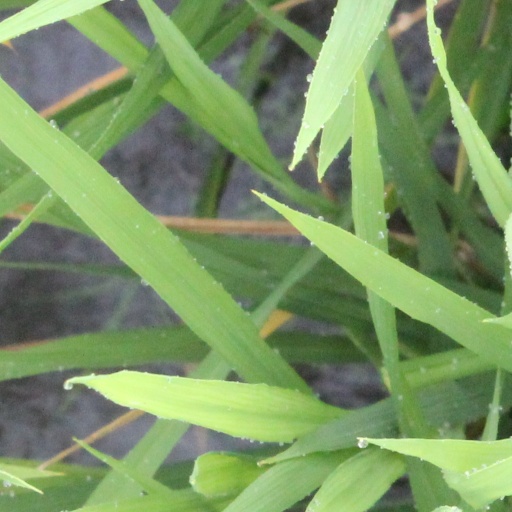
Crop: rice